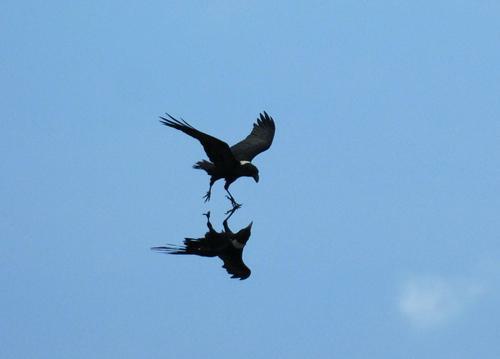
A photo of a white necked raven